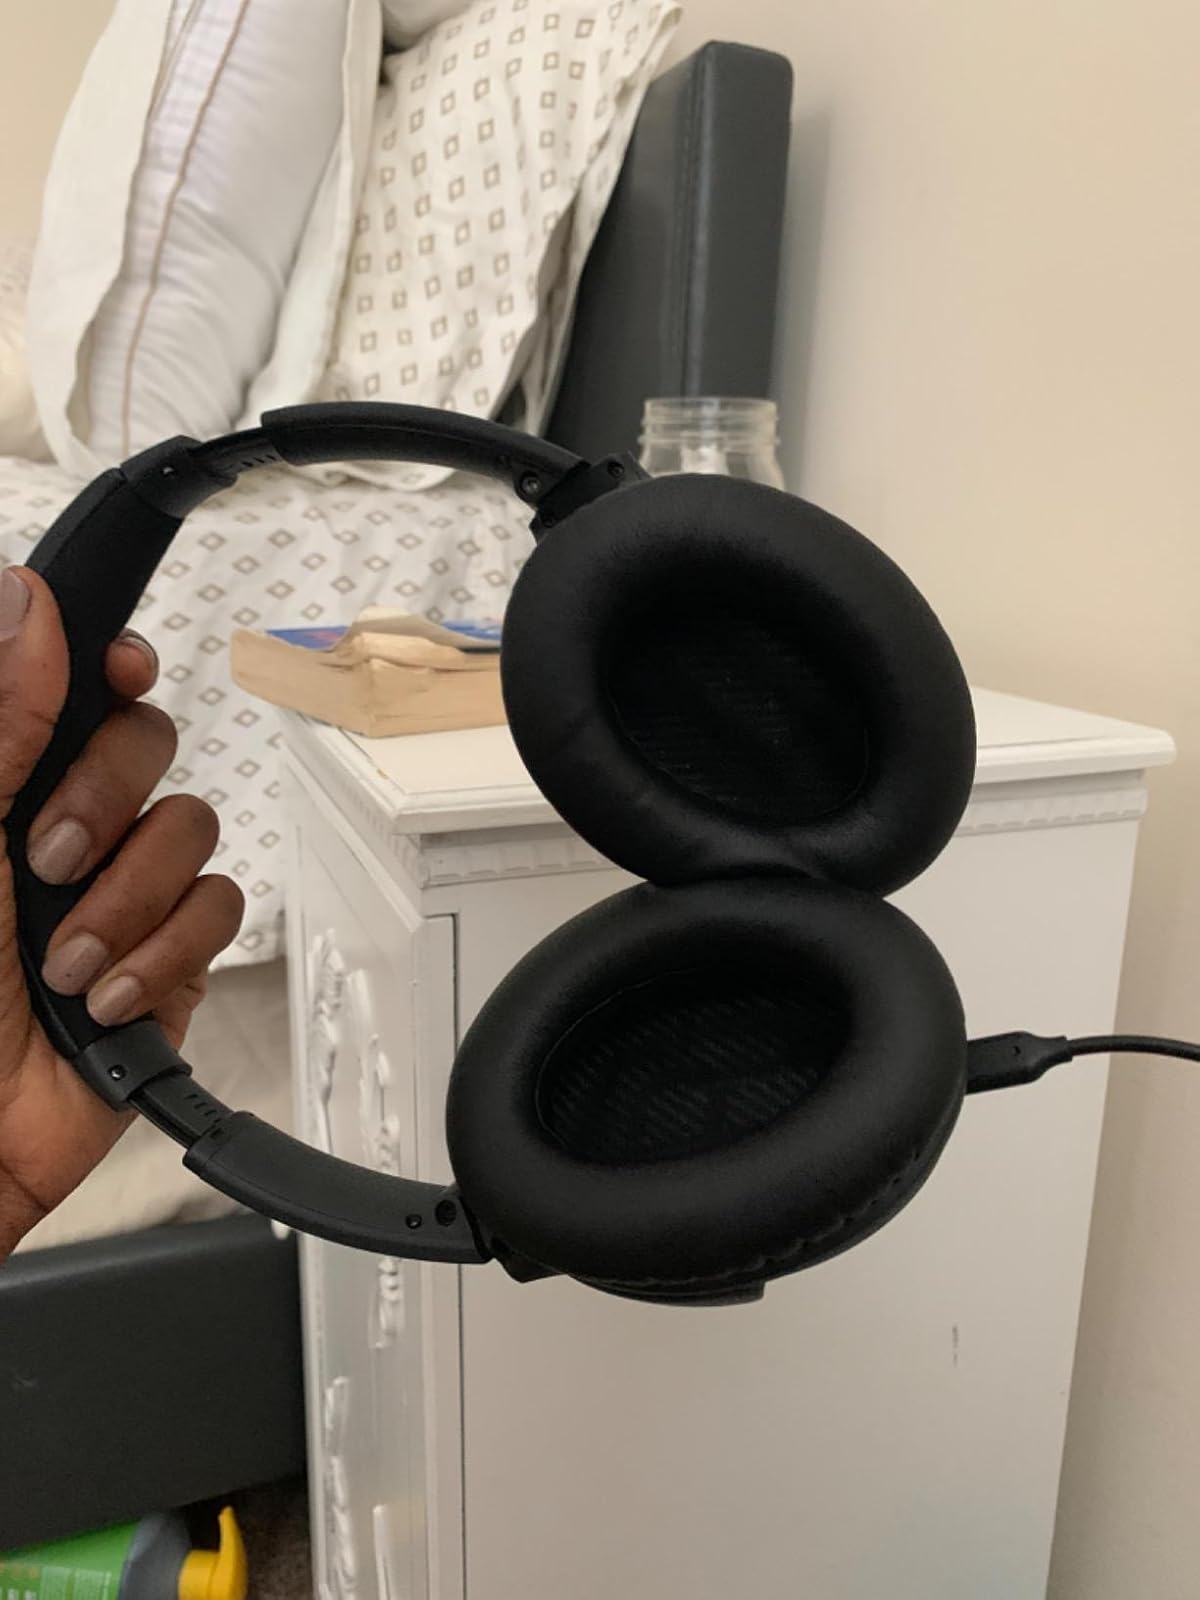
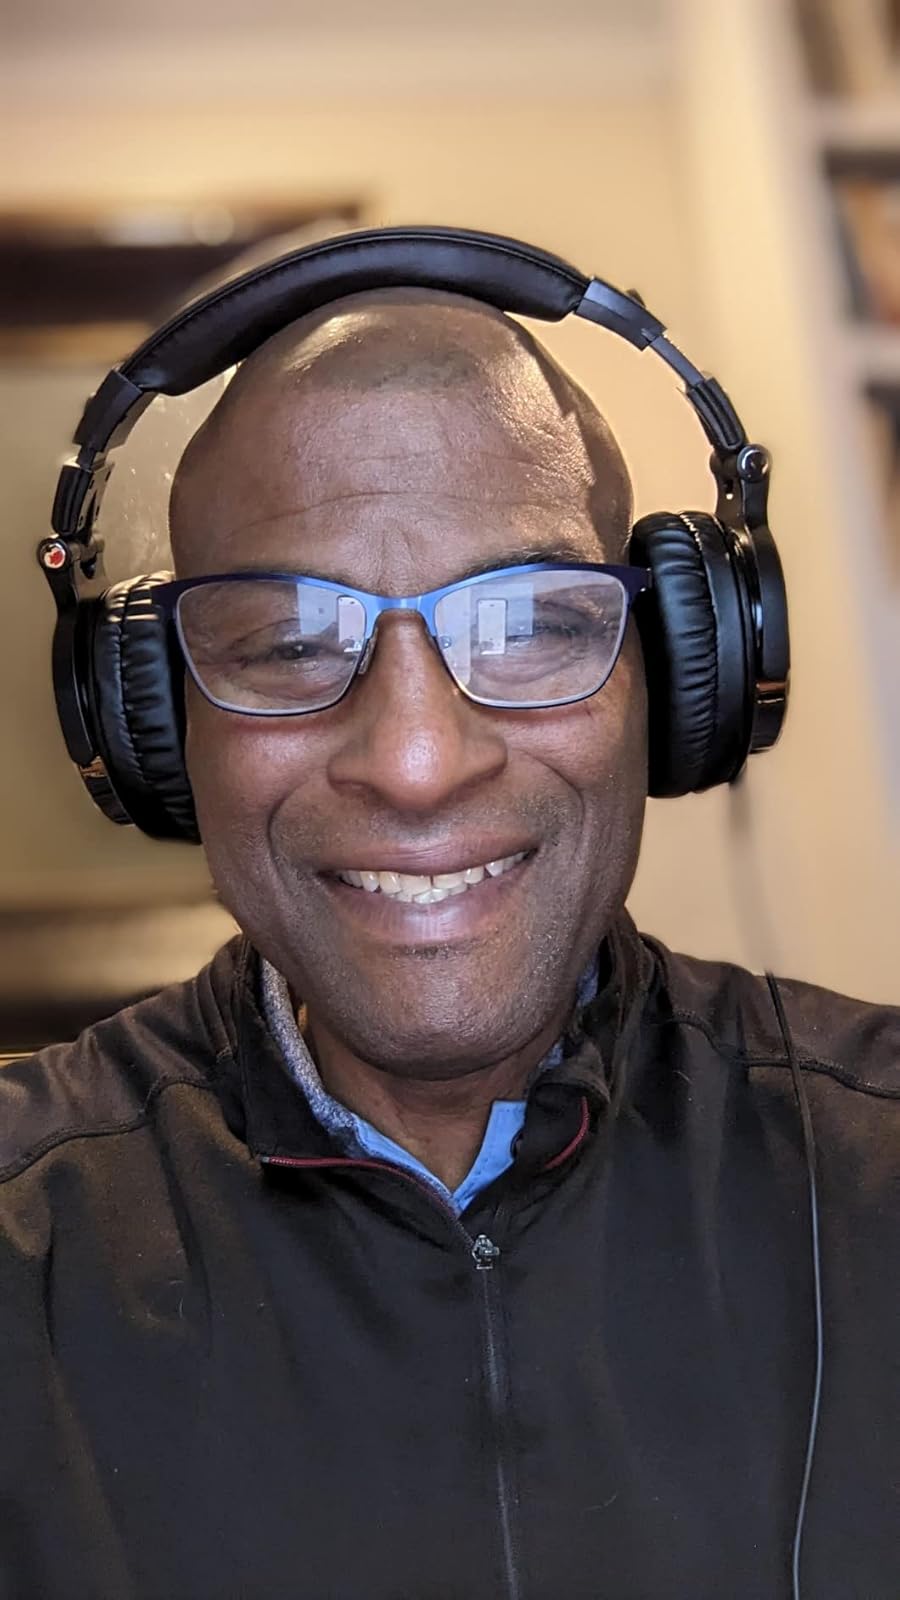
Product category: headphones
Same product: no